Swiss Red Cross Commission escape

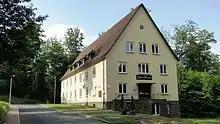
"Haus Posen" in 2015. A building in Kassel airfield.

The escape plan to escape the castle grounds worked. Milner tested the guard Blockhead and Milner gave the thumbs up. Bruce, disguised as a doctor, conversed with the British medical officers to help frame Blockheads confusion, with Bruce being perceptually harassed on some critical points, by the medical officers. The orderlies goon baited Blockhead at the gate, the Hauptmann (Tunstall) then marched to the gate in a hurry and stated to Bruce, ""Du lieber Gott, Herr Doktor, schon viertel zwei. Kommen, wir müssen weitergehen!"" Blockhead even saluted the Hauptmann (Tunstall). Tunstall walked by and walked through the gate, and Bruce and Newborn, carrying dispatch cases, with Bruce, a non-smoker, insouciantly smoking a cigar (a rarity by this period of the war; and convincing evidence for the guards that the visitor was Swiss), followed him over the bridge.